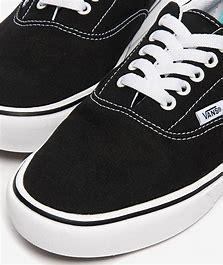
Brand: Vans
Model: Comfycush Era